Remi Fani-Kayode

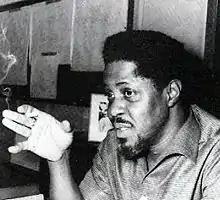
Chief Remilekun Fani-Kayode

Fani-Kayode played a major role in the struggle for Nigeria's Independence. In 1952, together with Rotimi Williams, Bode Thomas and a number of others, he was detained by the British colonial authorities for the active and passionate roles played in the struggle against the British. He was elected the leader of the Action Group youth wing in 1954. He set up a youth wing for the party, who wore "black shirts" and used the "mosquito" as their emblem to reflect their disdain for British colonial rule.